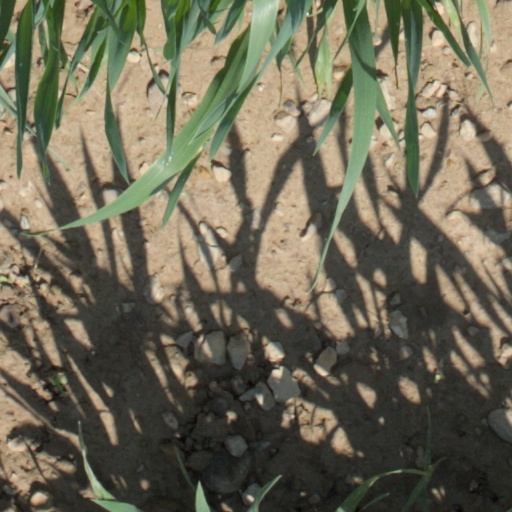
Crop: wheat